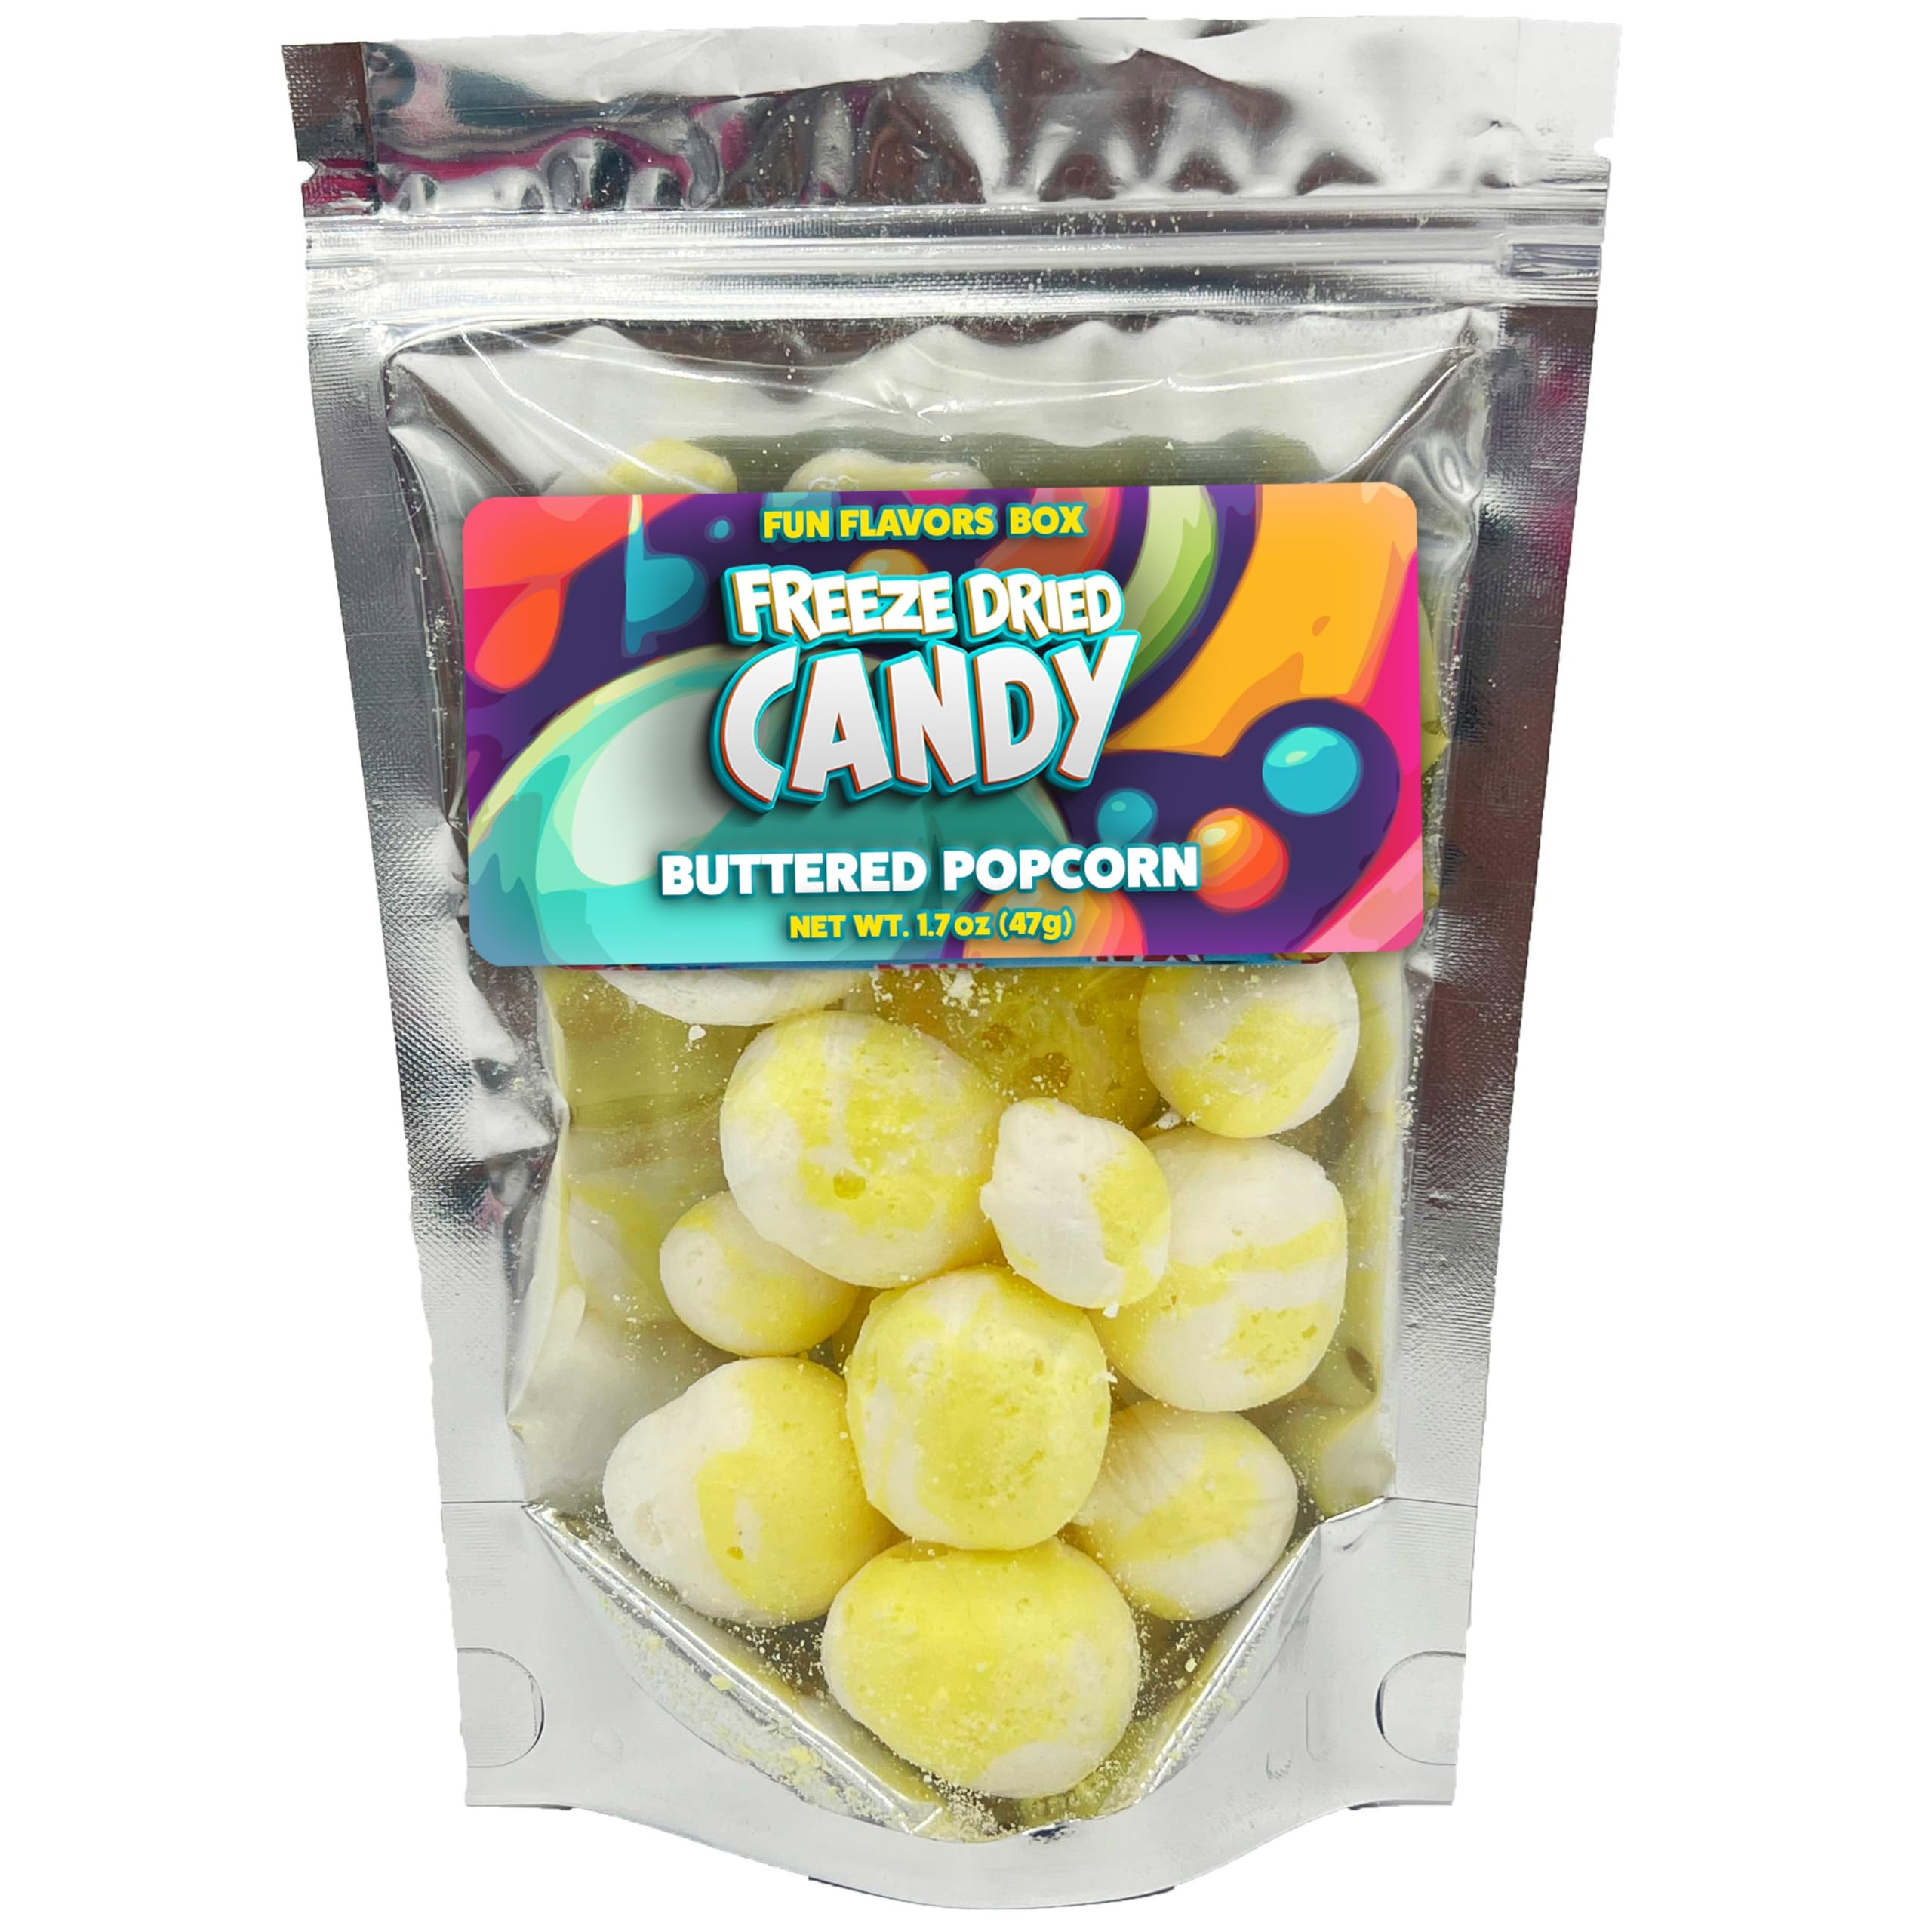
Item Name: Freeze Dried Candy Buttered Popcorn Taffy Variety Pack - Crunchy Candy Snack - Space Theme Party Favor Gift Idea, 1.7 oz
Bullet Point 1: Crunchy freeze-dried candy snacks
Bullet Point 2: Gluten free
Bullet Point 3: Buttered popcorn flavors
Bullet Point 4: Party favor and Birthday gift idea
Bullet Point 5: Space freeze-dried candy
Bullet Point 6: On the go snacks ideal for camping, hiking, traveling or just snacking
Bullet Point 7: Resealable bag for freshness and convenience
Bullet Point 8: Made locally in the USA
Bullet Point 9: Packaging may vary
Product Description: Indulge in the delicious and crunchy Fun Flavors Box candy freeze dried Buttered Popcorn Saltwater Taffy, made with real butter popcorn taffy. These beloved candies have a explosive taste in a unique and freeze dried form and can be enjoyed anytime, anywhere. Plus, they are fun to eat, making them a exotic snack option for all ages.
Value: 1.0
Unit: Count

Price: 10.99